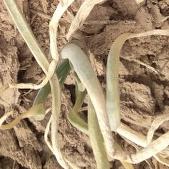
Crop: Onion
Condition: virosis-d